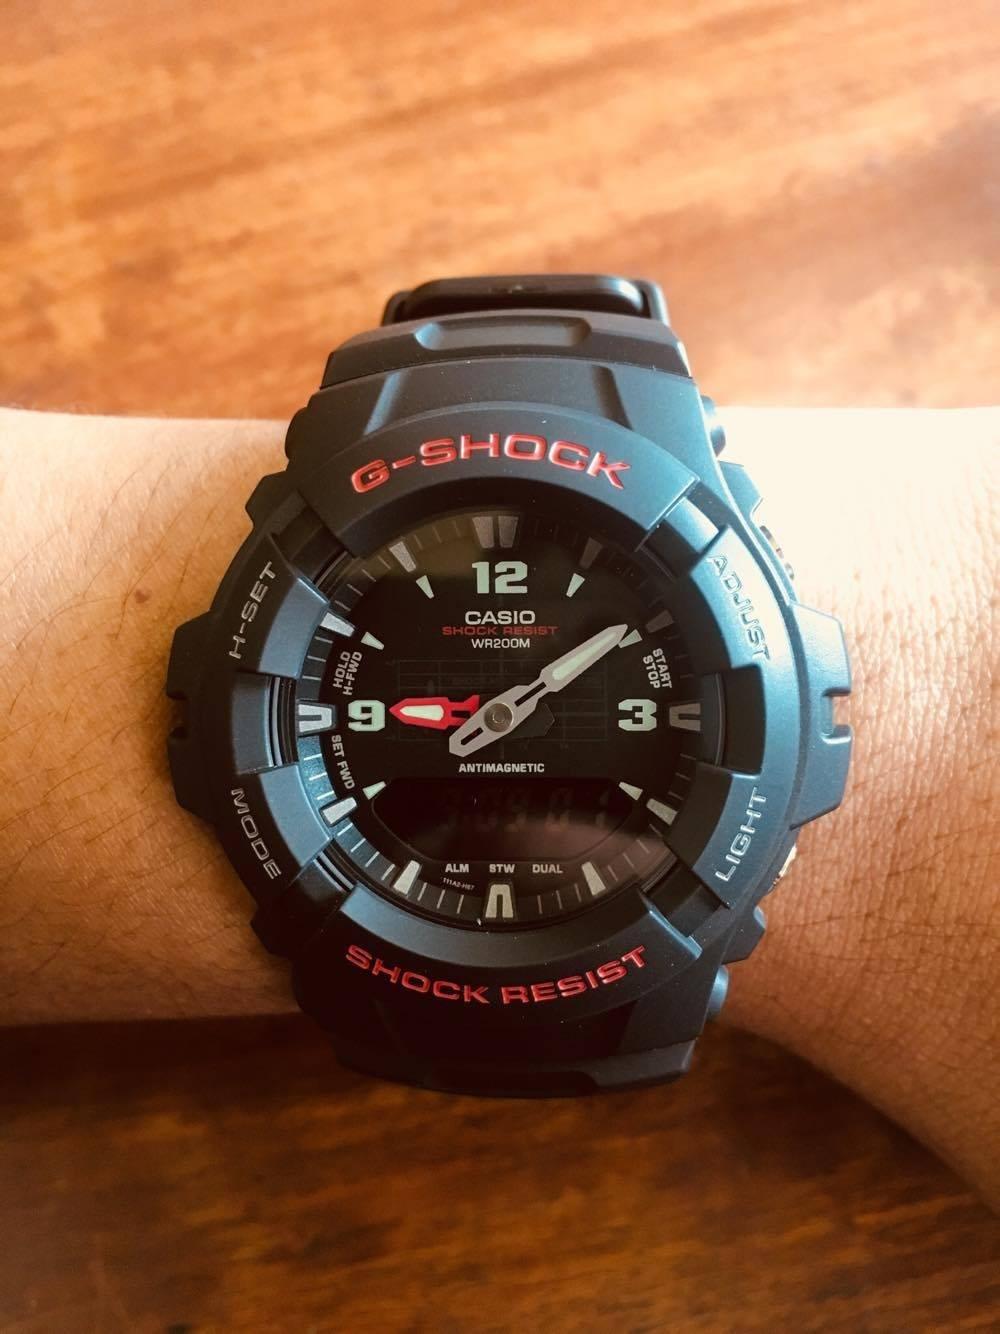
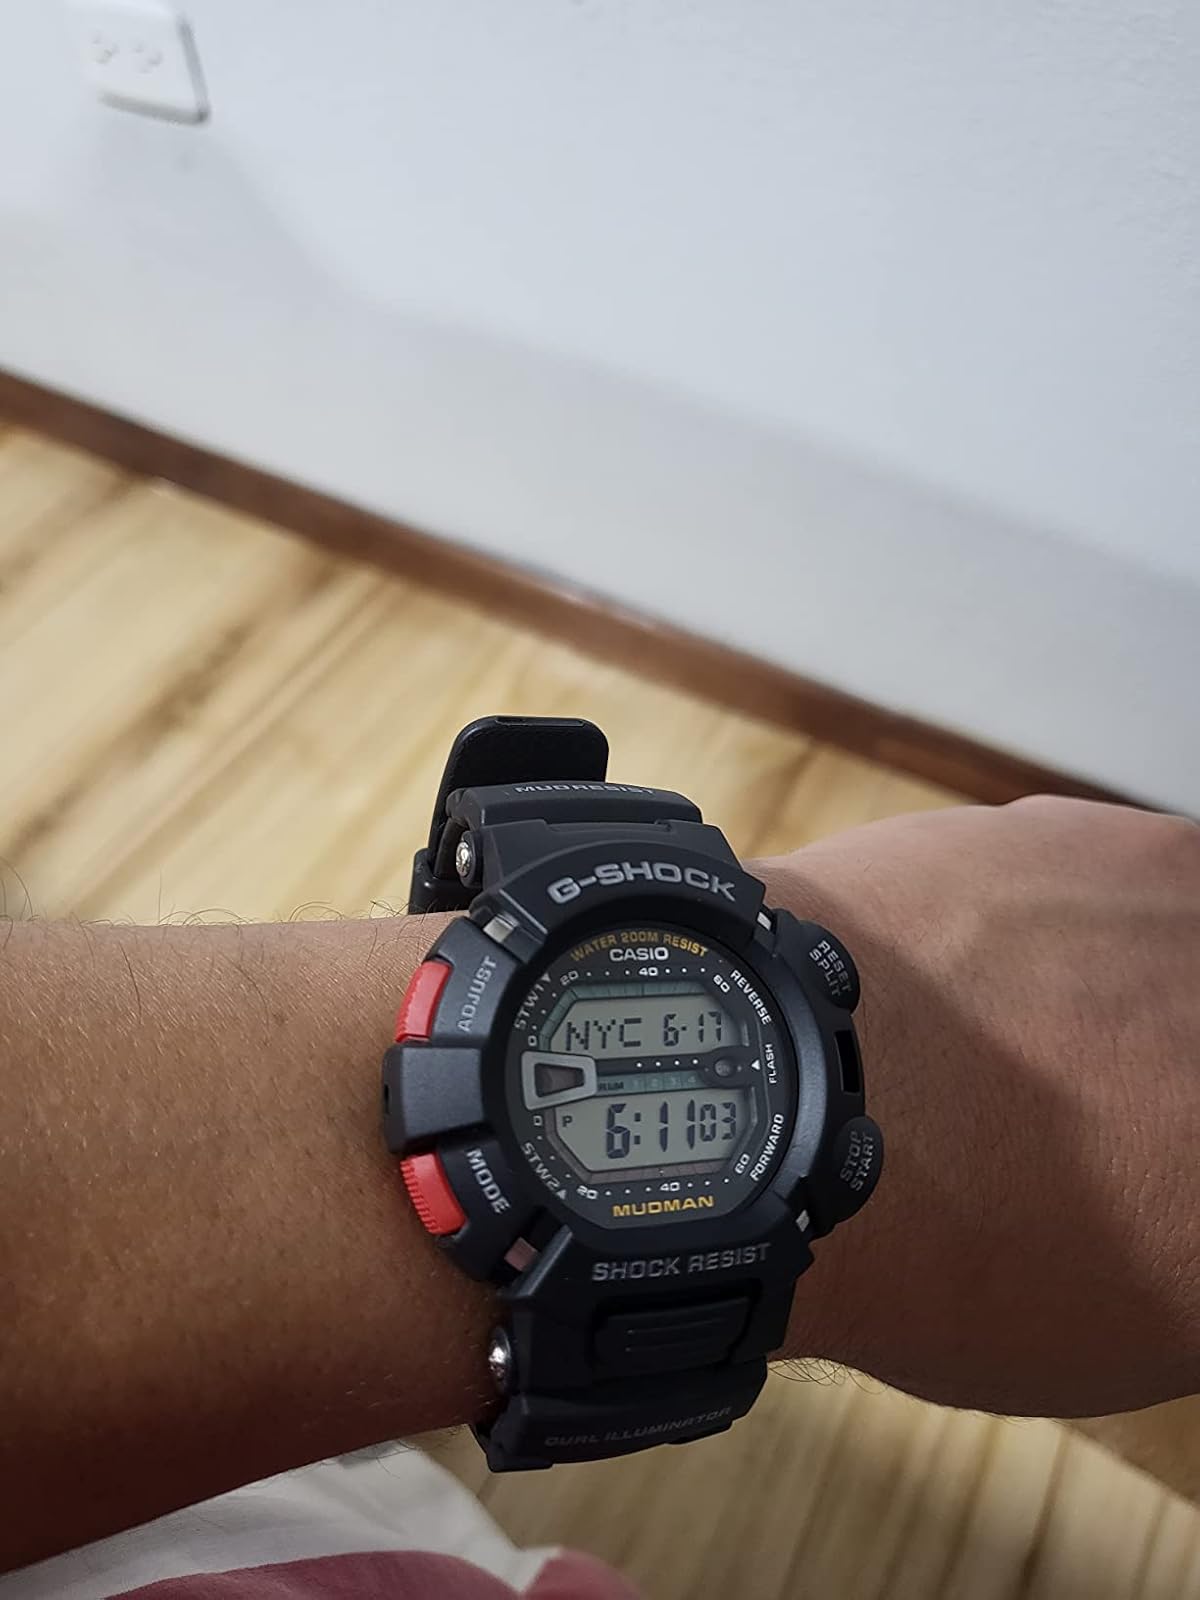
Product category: accessories_watch
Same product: no